Donald Martino

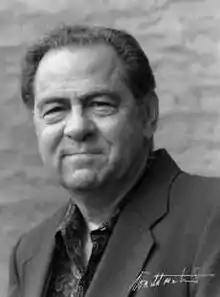

Donald James Martino (May 16, 1931 – December 8, 2005) was a Pulitzer Prize winning American composer.